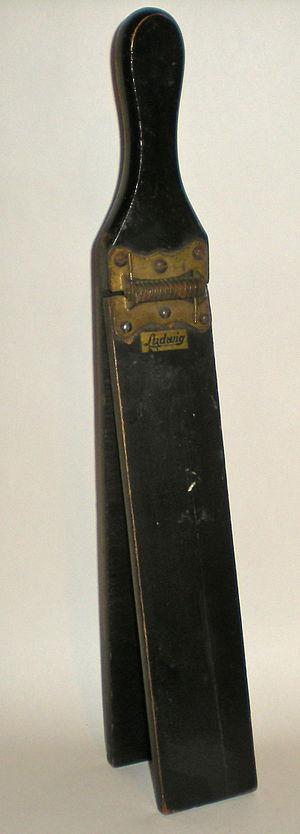
Le fouet est un instrument de percussion constitué de deux planches de bois reliées par une charnière à une extrémité. Lorsque les panneaux sont frappés l'un contre l'autre, dans un mouvement de fermeture rapide, le son n'est pas sans rappeler le claquement d'un fouet. Il est souvent utilisé dans les orchestres modernes, les orchestres d'harmonie et les ensembles de percussion.
Une cliquette, de l'ancien français cliquer, faire un bruit sec, est un petit instrument à percussion formé de deux ou plusieurs lames de bois réunies sur un manche, produisant un son sec lorsqu'on les agite. Les termes claquoir et claquette sont des synonymes. Au Moyen Âge, la cliquette est utilisée à certains moments de la liturgie, ainsi que comme appel sonore à la charité.